Ickenham Marsh

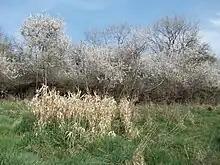
Blackthorn on Ickenham Marsh

Ickenham Marsh is an area of grassland and marsh in the London Borough of Hillingdon. It is managed as a nature reserve by London Wildlife Trust.